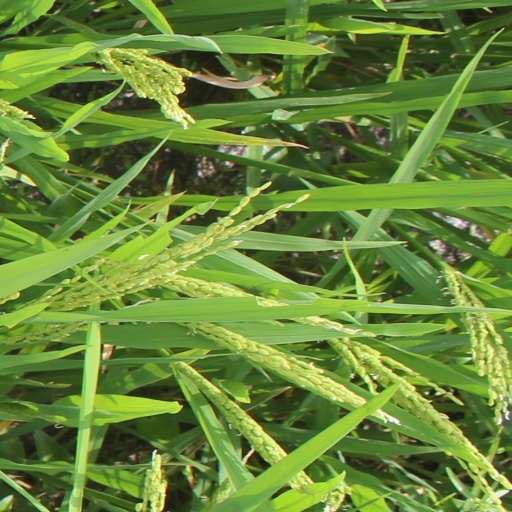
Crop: rice